King Crimson

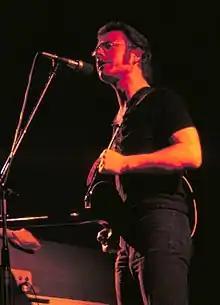
Fripp performing at the Auditorium Theatre, Chicago, 25 April 1974

In July 1974, Fripp, Bruford, and Wetton began recording "Red". Before recording began, Fripp, now increasingly disillusioned with the music industry, turned his attention to the works of English mystic John G. Bennett and had a spiritual experience in which "the top of my head blew off". Most of the album had been developed during live improvisations before Fripp retreated into himself and "withdrew his opinion", leaving Bruford and Wetton to direct the recording sessions. The album contains one live track, "Providence", recorded on 30 June 1974 in Providence, Rhode Island with Cross playing violin. Several guest musicians (including former members Ian McDonald and Mel Collins) contributed to the album. Released on 6 October 1974, "Red" went to No. 45 in the UK and No. 66 in the US. AllMusic later called it "an impressive achievement" for a group about to disband, with "intensely dynamic" musical chemistry between the band members.